Omond Solandt

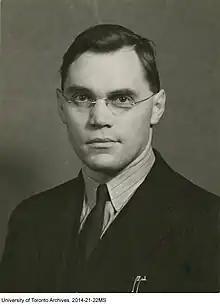
1940 photo of Omond Solandt from the Solandt Archives at the University of Toronto

Omond McKillop Solandt, (September 25, 1909 – May 12, 1993) was a Canadian scientist who was the first Chairman of the Canadian Defence Research Board.